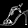
Label: Sandal